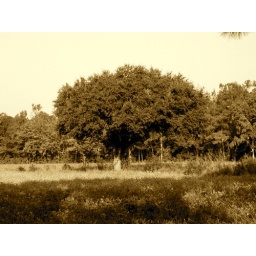
Old Oak tree in the field